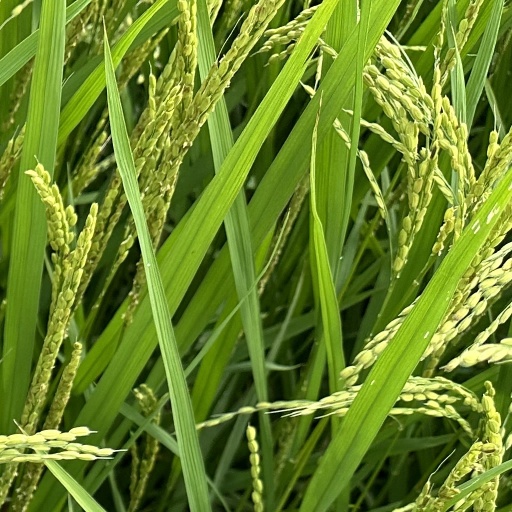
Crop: rice